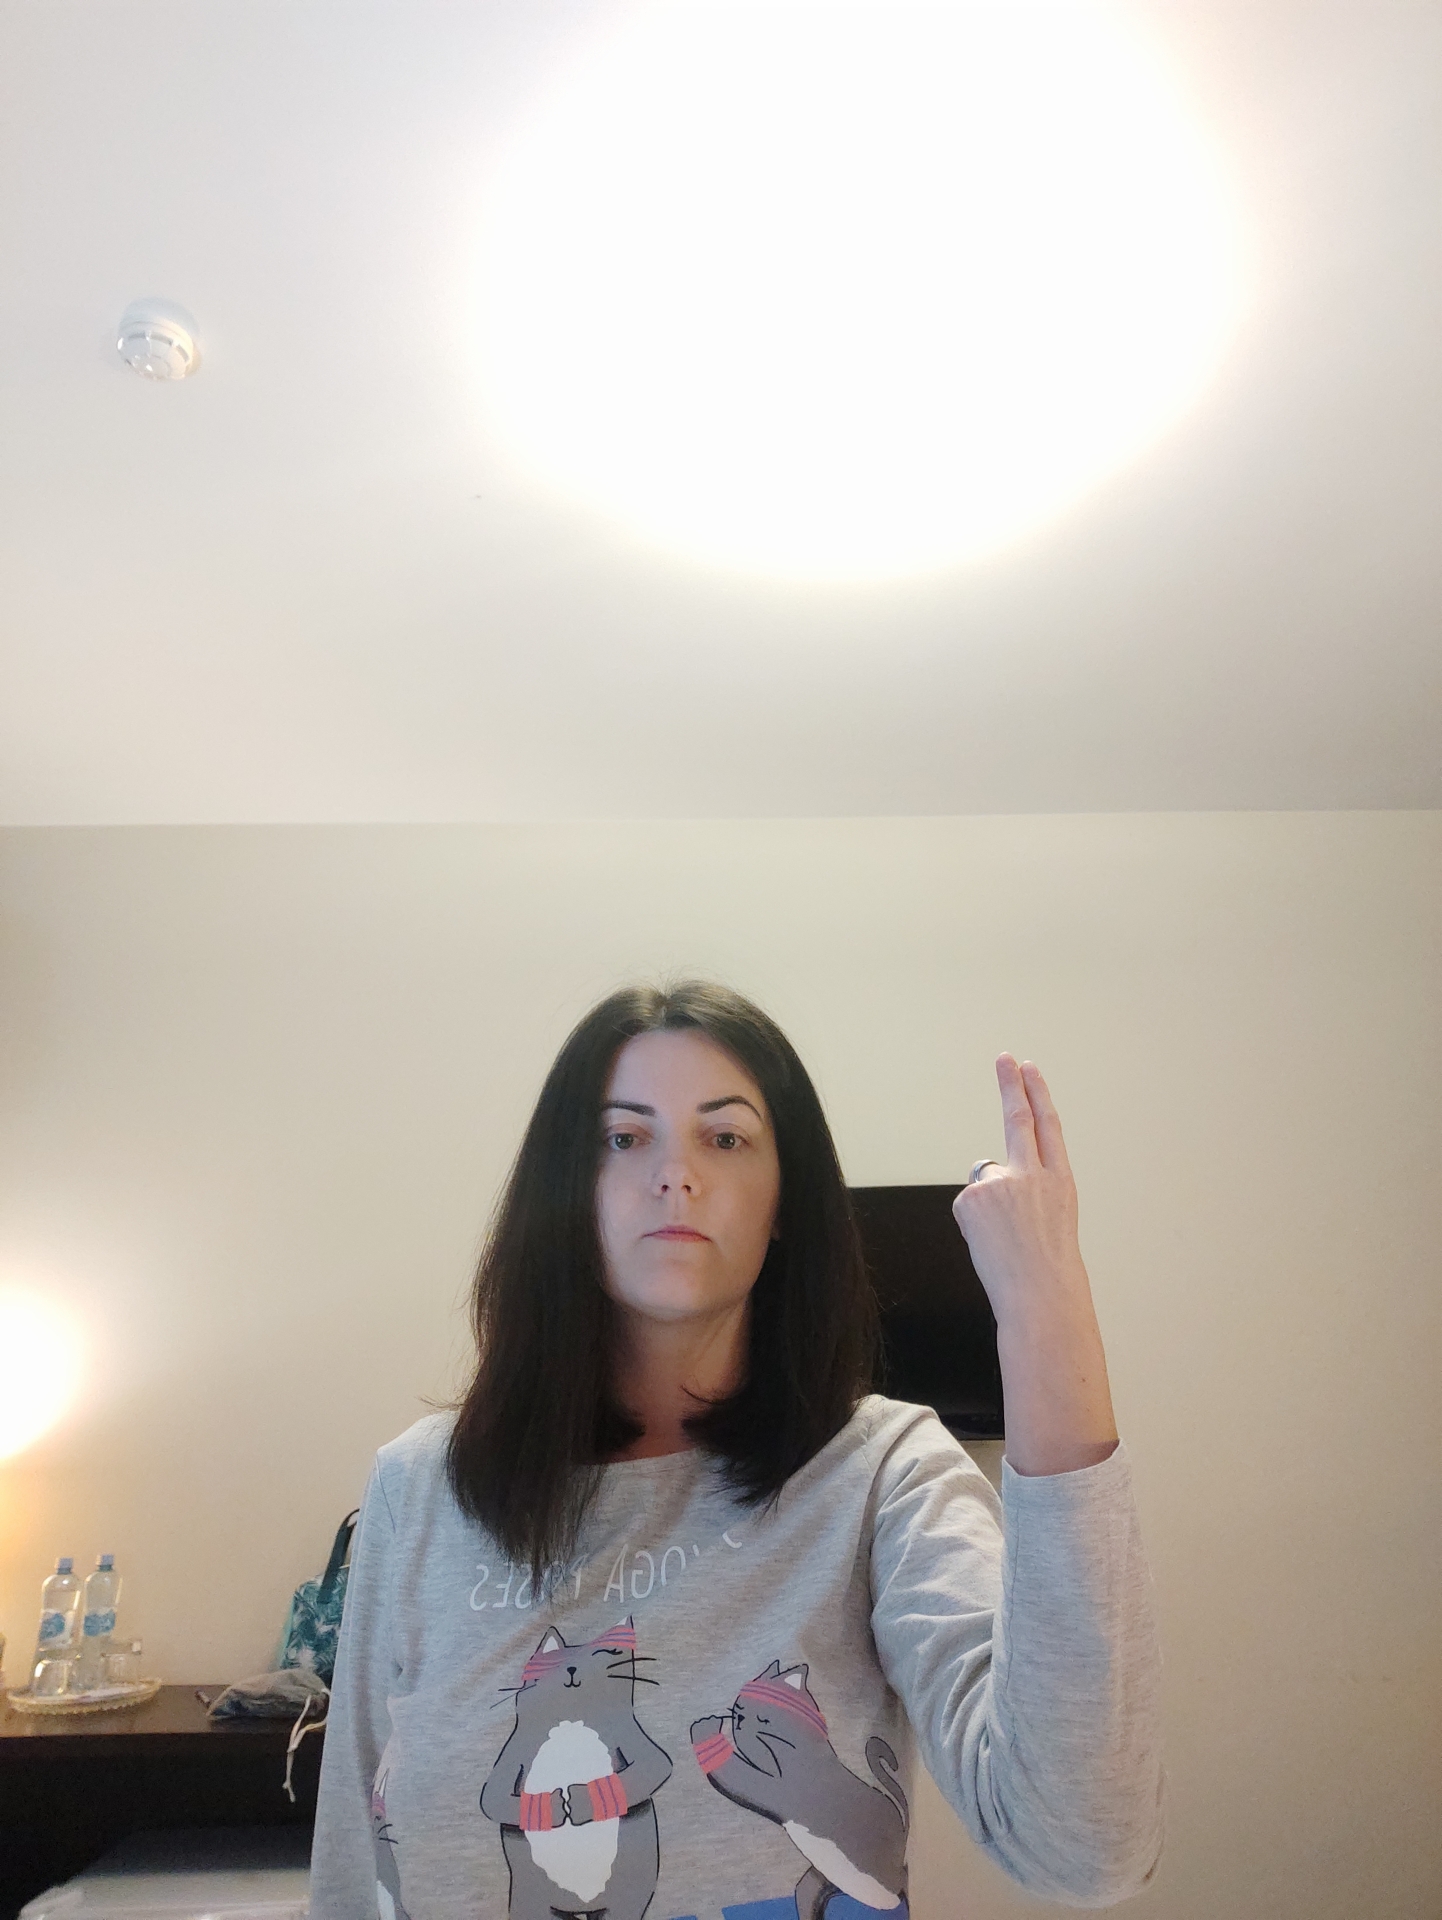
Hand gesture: two_up_inverted